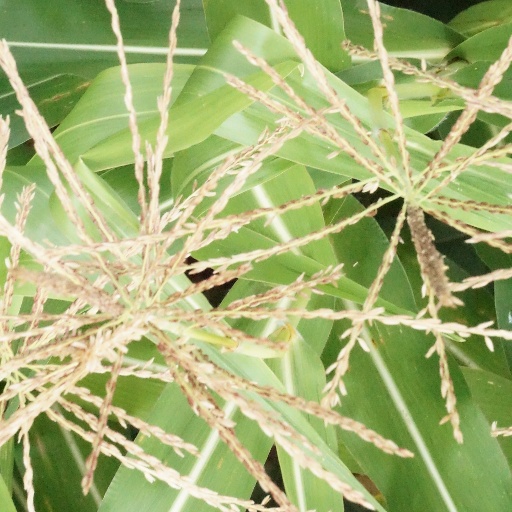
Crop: maize; corn